Emmanuel Episcopal Church (Elmira, New York)

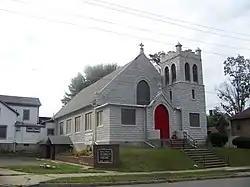

Emmanuel Episcopal Church is located at 380 Pennsylvania Avenue in Elmira, New York. It is significant for its High Victorian Gothic style of architecture. The surface of the cast concrete building was cast to resemble rough cut stone. This church was added to the National Register of Historic Places in November, 1998.